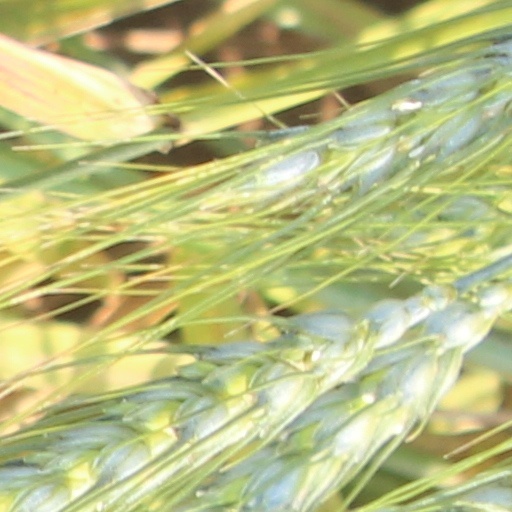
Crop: wheat